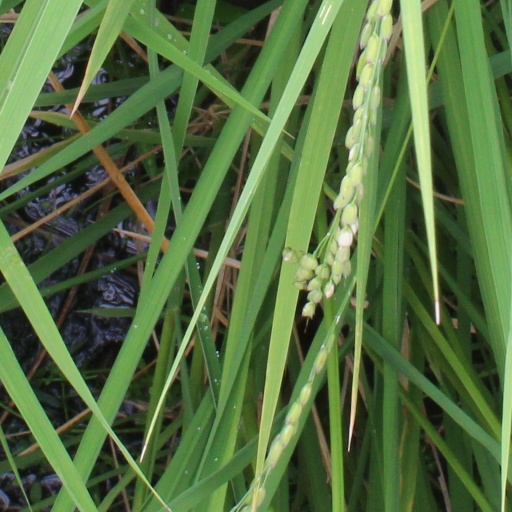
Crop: rice